Ghinzu

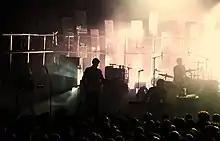
Ghinzu live in Strasbourg, France, April 2009

Ghinzu is a Belgian alternative rock band founded in 1999 in Brussels.